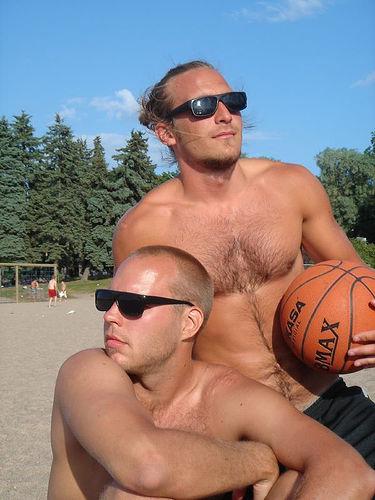
Weather: sun or clear